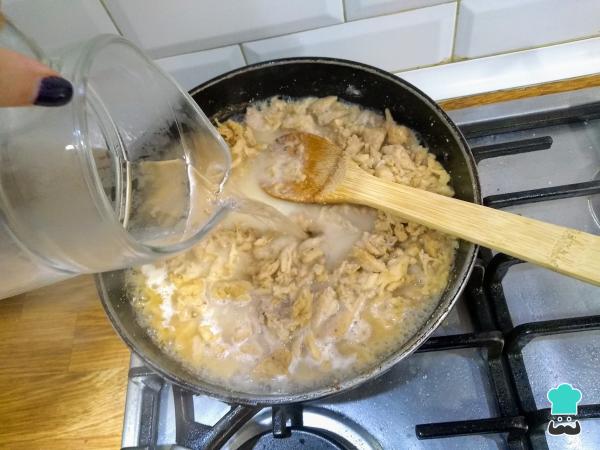
Vierte el caldo de pollo o agua y sigue removiendo. Añade el líquido poco a poco y sin dejar de remover para que se vaya formando como una bechamel ligera, ya que no usarás leche. No es necesario agregar todo el caldo, simplemente el que la preparación necesite.